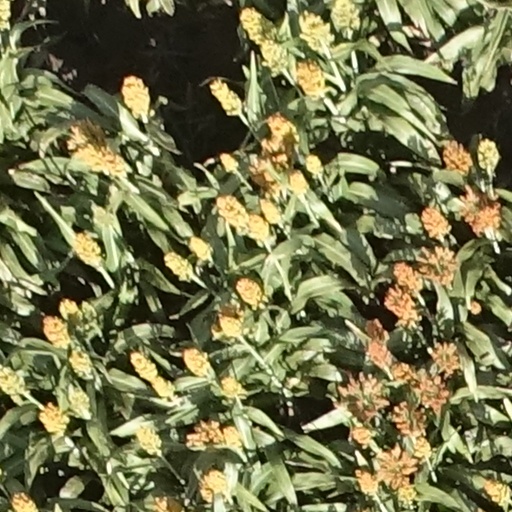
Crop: sorghum